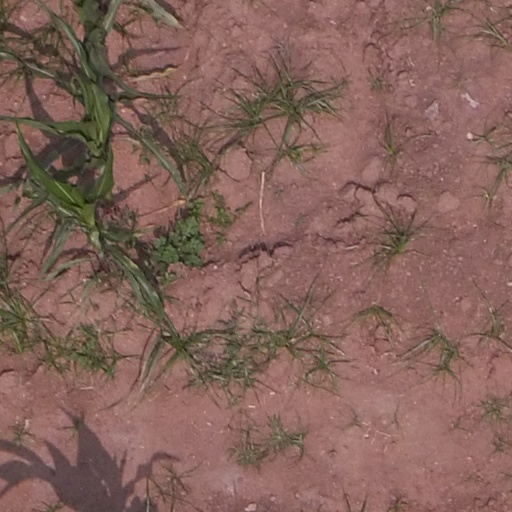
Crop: maize; corn